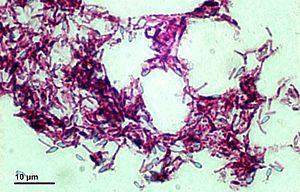
La pollution intérieure désigne classiquement la pollution présente dans les environnements clos intérieurs non industriels tels que les habitations, les établissements recevant du public, les lieux de garde et d’enseignement, les immeubles de bureaux, les établissements de santé et médico-sociaux ou les moyens de transport.